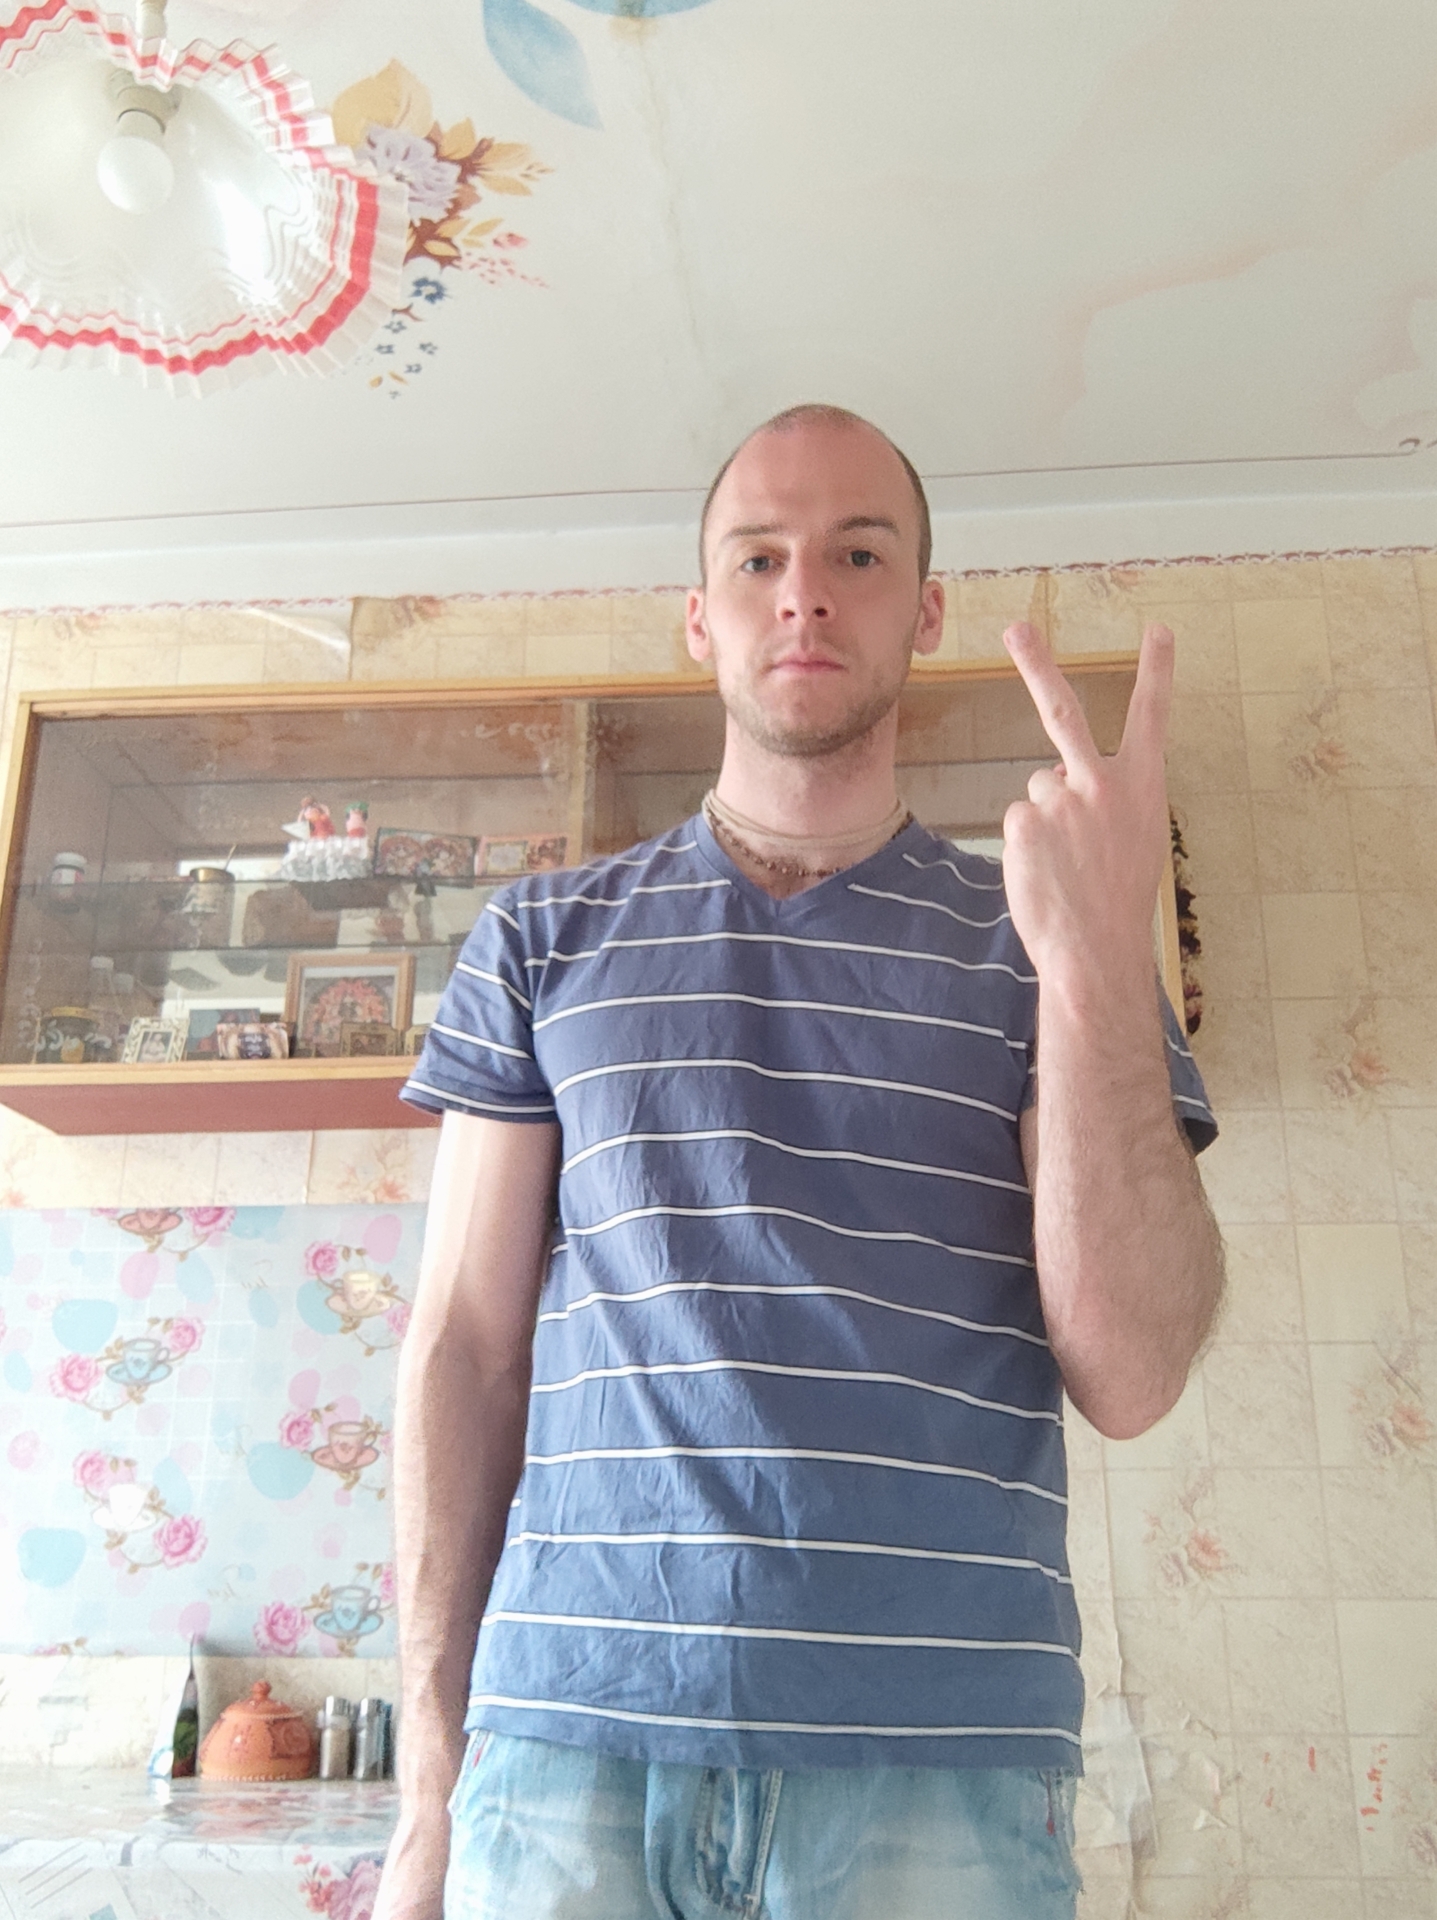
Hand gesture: peace_inverted